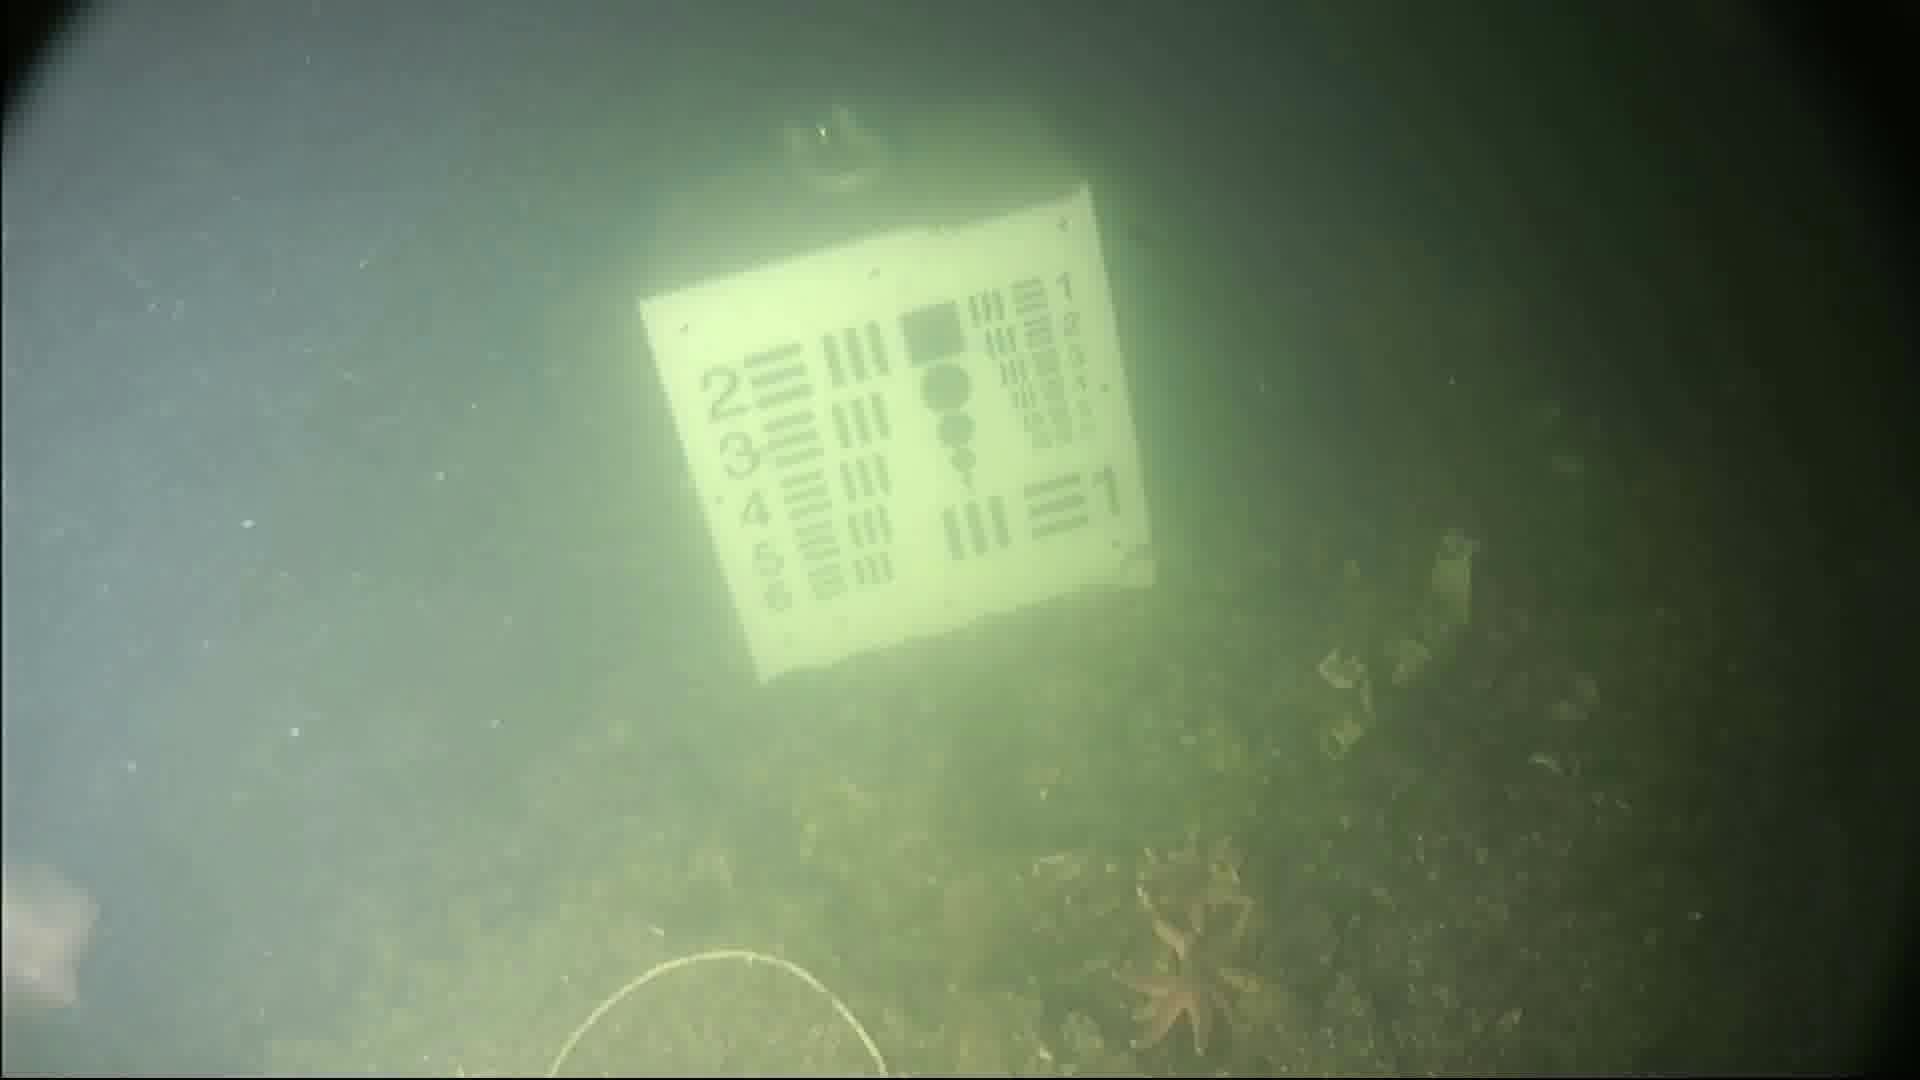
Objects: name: starfish
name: fish